No Kaebang

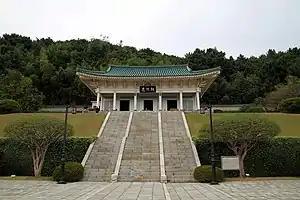
Chungnyeolsa in Busan

In 1709, , then Magistrate of Dongnae, established an auxiliary shrine at the former site of Chungnyeolsa to commemorate both No Kaebang and Cho Yŏnggyu, who had perished during the Siege of Dongnae. The following year, he submitted a request to the court for the shrine to receive official status, which was granted. In 1735, upon the recommendation of , the shrine was incorporated into the main Chungnyeolsa, where No Kaebang was formally enshrined alongside Song Sanghyŏn and Chŏng Pal. In 1742, during the tenure of Magistrate Kim Sŏgil, a commemorative altar named was constructed at Chŏngwŏllu. At this site, No Kaebang was honored at the northern altar, while his wife, Lady Yi of the Yeoju Yi clan, was enshrined at the western altar. In 1795, a memorial stele was erected within Songgongdan to commemorate No Kaebang’s fidelity and death in service.